Courland Pocket

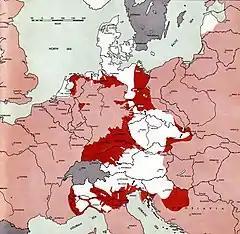
Front lines 1 May 1945 (pink = allied occupied territory; red = area of fighting. The Courland Pocket can be seen on the upper right of this map, cut off from the general fighting in central Germany

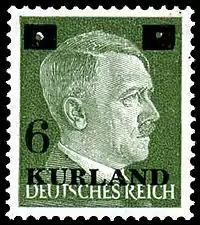
Stamp used in Courland pocket (1945)

On 9 October 1944, the Red Army reached the Baltic Sea near Memel after overrunning the headquarters of the 3rd Panzer Army. As a result, Army Group North was trapped in western Latvia when the Soviets cut them off from East Prussia, and by extension the rest of the German forces. A pocket was formed from Tukums and Libau, with the Baltic Sea in the west, the Irbe Strait in the north, and the Gulf of Riga in the east. Adolf Hitler's military advisors — notably Heinz Guderian, the Chief of the German General Staff — urged an evacuation and utilisation of the troops in Courland to stabilise the front in Central Europe. However, Hitler refused, and ordered the German forces in Courland and the Estonian islands Hiiumaa (Dagö) and Saaremaa (Ösel) to hold out, believing them necessary to protect German submarine bases along the Baltic coast. Hitler still believed the war could be won, and hoped that Admiral Karl Dönitz's new Type XXI U-boat technology could bring victory to Germany in the Battle of the Atlantic, forcing the Allies out of Western Europe. This would allow German forces to focus on the Eastern Front, using the pocket as a bridgehead for a new offensive. Hitler's refusal to evacuate the Army Group North resulted in the entrenchment of more than 200,000 German troops, largely of the 16th Army and 18th Army, in western Latvia. Thirty-three divisions of the Army Group North, commanded by "Feldmarschall" Ferdinand Schörner, were cut off from East Prussia and spread out along a front reaching from Riga to Liepāja, retreating to the more defensible position on the Courland Peninsula, abandoning Riga.